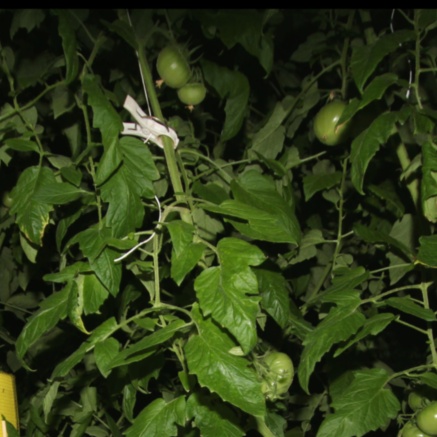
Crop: tomato